Arthur Walker (Pilot)

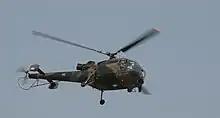
An Alouette III of the SAAF

During December 1981 Captain Walker was again requested to provide top cover for the evacuation of a seriously wounded soldier. On take-off with the evacuee his number two helicopter was hit and crash-landed. Without hesitation and with total disregard for his personal safety, Captain Walker landed near the wrecked helicopter and immediately searched for the crew. Eventually, the situation became suicidal, compelling Captain Walker and his crew to withdraw. When he was airborne he spotted the missing crew and yet again, without hesitation and despite the fact that virtually all enemy fire was now [aimed] in his direction, he landed and lifted the crew to safety.